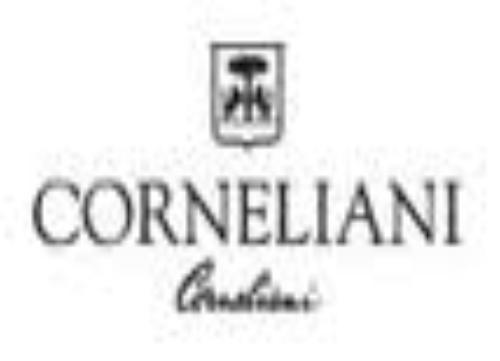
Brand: corneliani
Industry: Clothes